Sheraton Addis

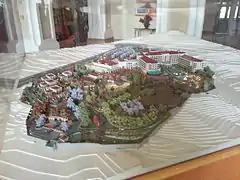
A model of the hotel compound.

An additional 5 hectares has been set aside for the construction of a new 9-story hotel wing of 25,000 m containing extended stay apartments. Also included are villas, bungalows, as well as a 31,400 m health centre, in response to guest complaints about the paucity of health facilities. The health center will contain Olympic and outdoor tennis courts, an olympic swimming pool, restaurants, a soccer pitches, and a basketball court. This project is projected to cost $127 million. As of 2013, construction has begun on the health centre.